John Christmas (naval officer)

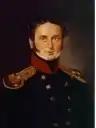
Portrait of Christmas

Counter-Admiral John Christmas (3 February 1799 – 3 November 1873) was a Royal Danish Navy officer and colonial administrator who served as the Governor-General of the Danish West Indies in 1871. Born in Copenhagen, he settled as a plantation owner on Saint Croix in the Danish West Indies. He was the paternal grandfather of writer Walter Christmas.